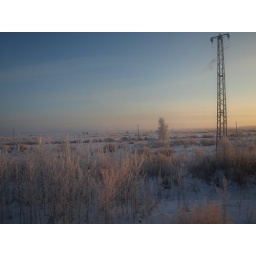
36 hr train ride- woke up near peter and saw this out the window